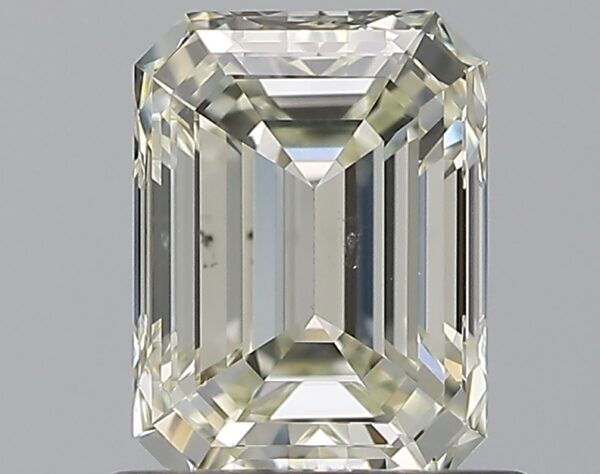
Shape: emerald
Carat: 0.8
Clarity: SI1
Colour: L
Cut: EX
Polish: EX
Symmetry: VG
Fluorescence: N
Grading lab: GIA
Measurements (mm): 6.17 x 4.57 x 3.01